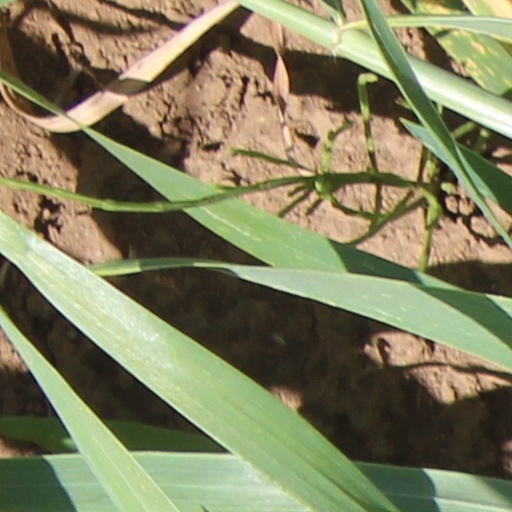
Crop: wheat